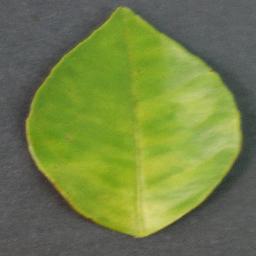
Label: Orange___Haunglongbing_(Citrus_greening)